Zarya (Overwatch)

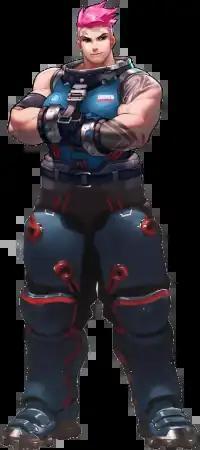
Zarya's appearance in "Overwatch"

Zarya is the call sign of Aleksandra Zaryanova, a character who first appeared in the 2016 video game "Overwatch", a Blizzard Entertainment–developed first-person shooter, and the resulting franchise. Voiced by Dolya Gavanski, Zarya is a Siberian champion weightlifter who enlists in a local defense force after her home comes under attack from robotic forces, later joining the restored peacekeeping force Overwatch. Conceived due to Geoff Goodman's desire to include a heavy weapon wielding character into the game, she was designed by Arnold Tsang after watching a weightlifting competition, feeling the concept would make for a strong character. Since her introduction, she has appeared in various spinoff media related to the franchise, including comics and merchandise, and later in another Blizzard developed title, "Heroes of the Storm".